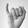
ASL letter: I